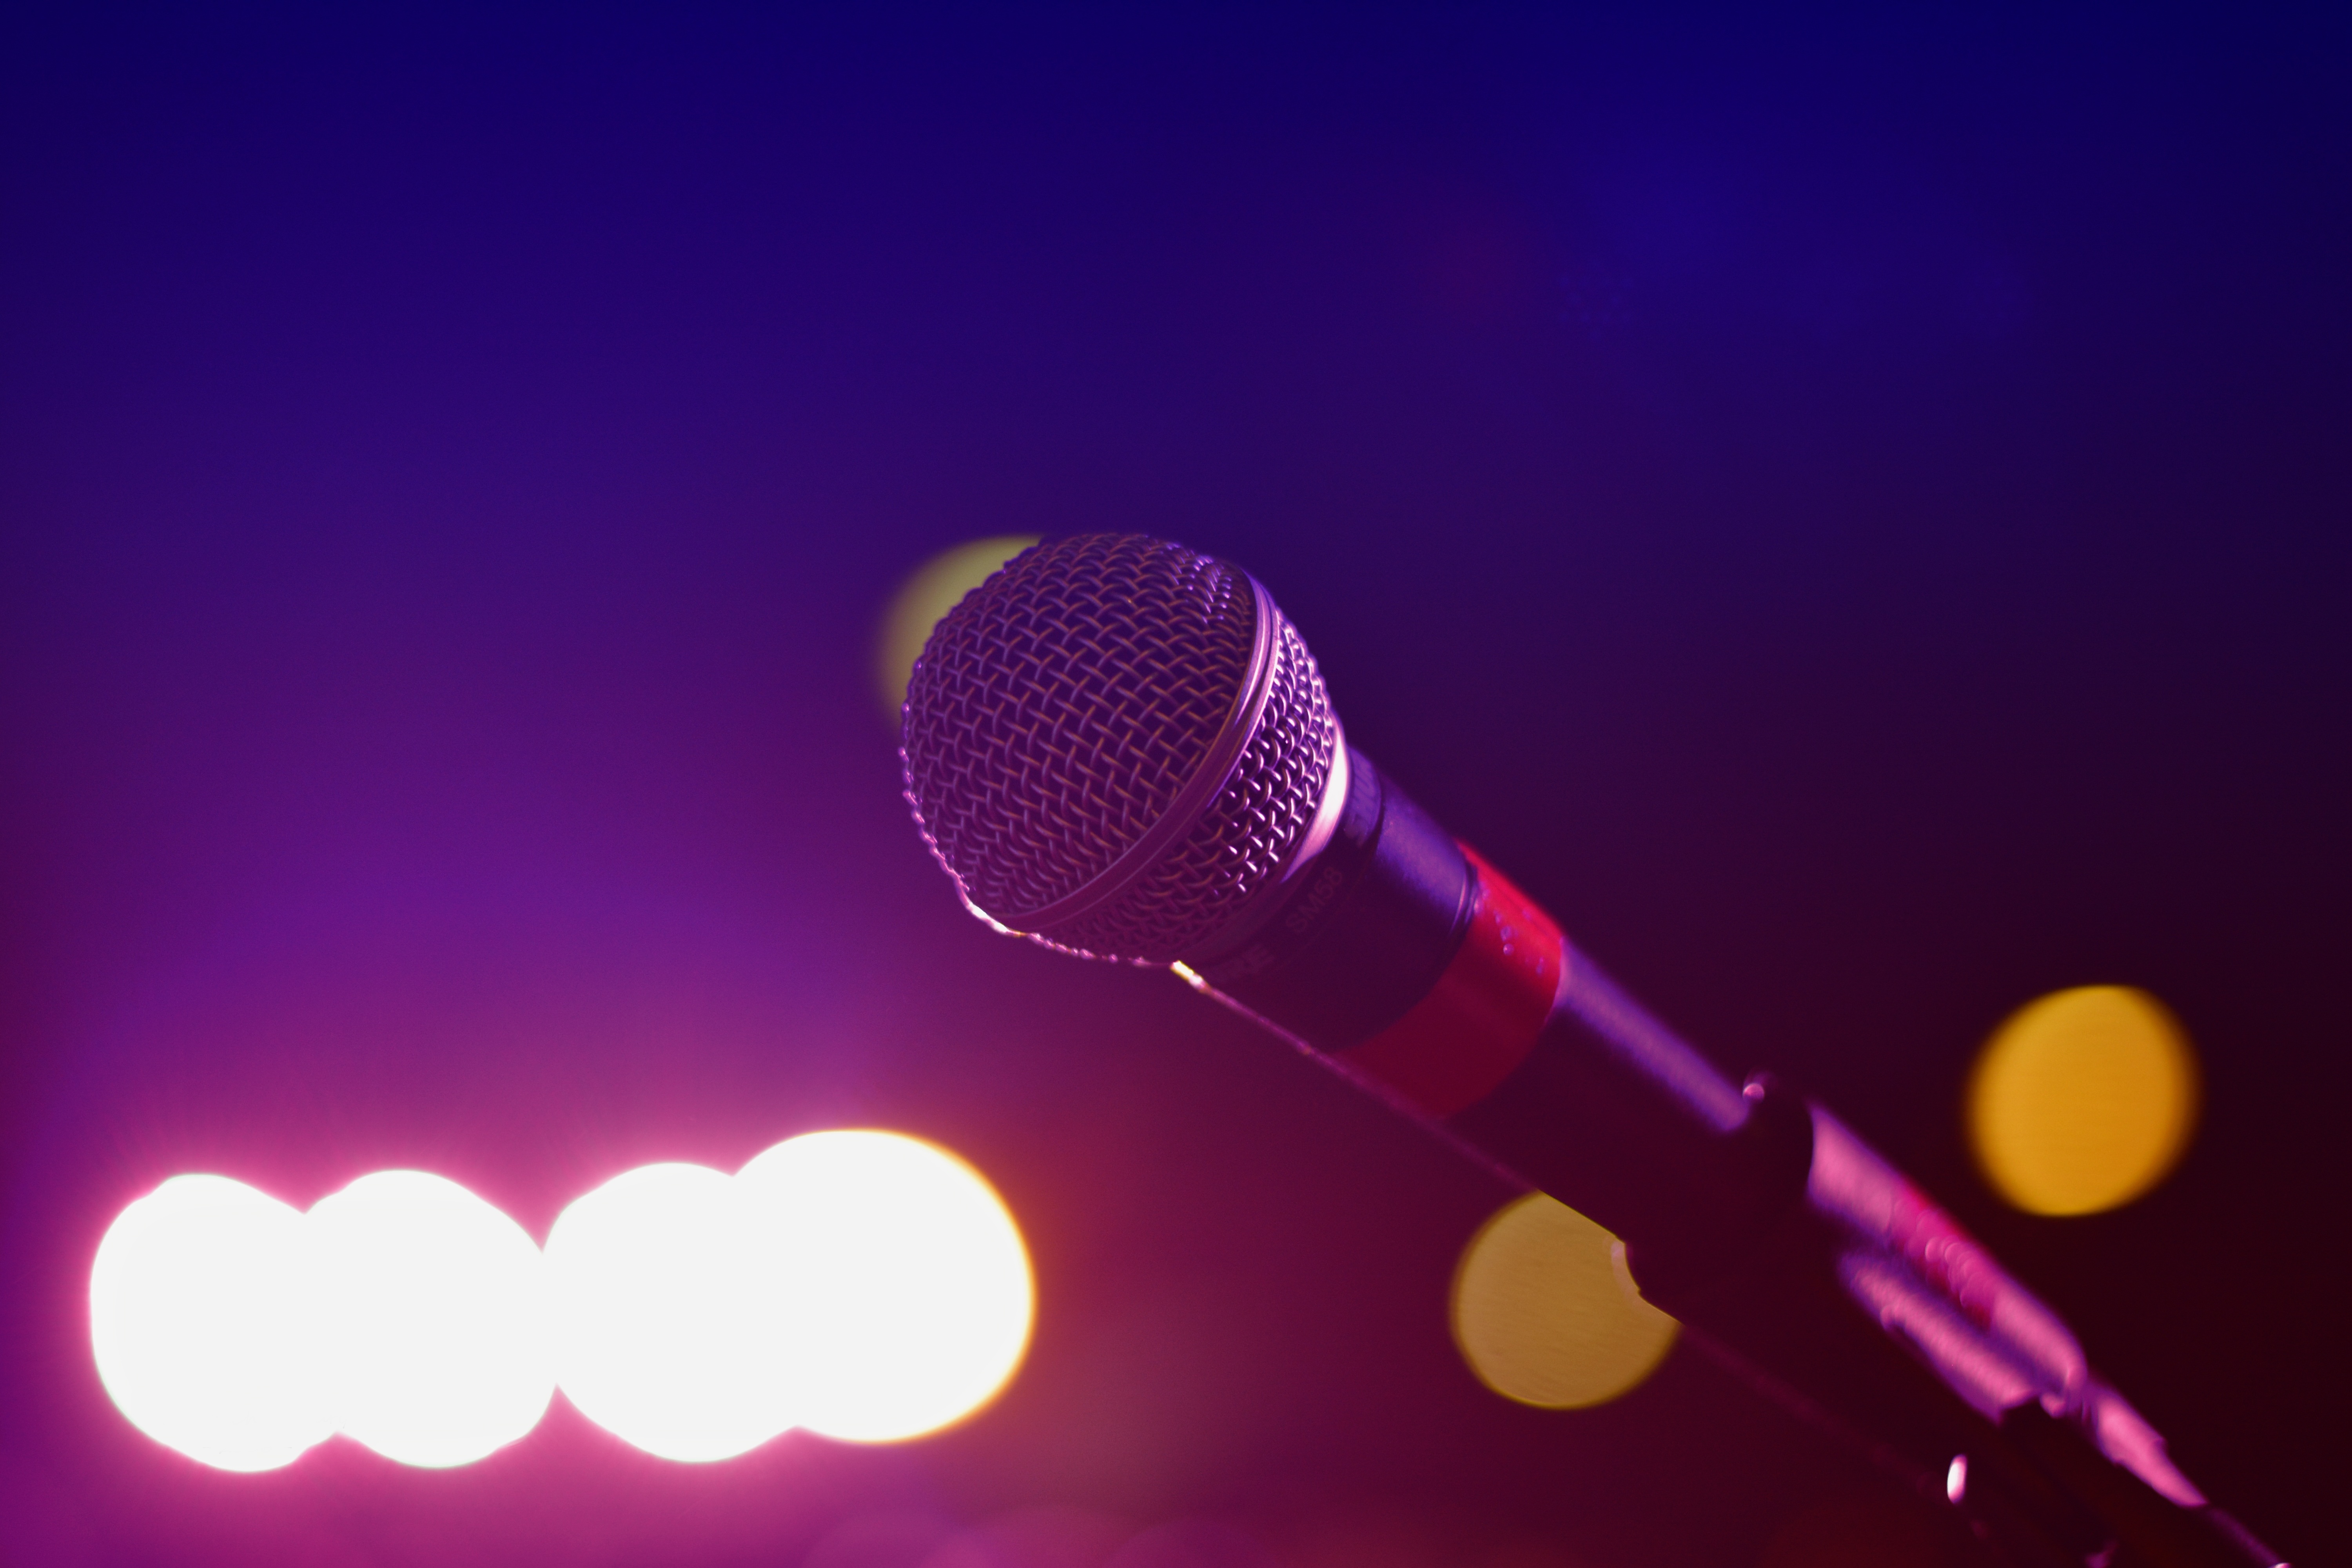
music, light, bokeh, color, microphone, mic, pink, lighting, close up, karaoke, lights, audio, bright, macro photography, audio equipment, computer wallpaper